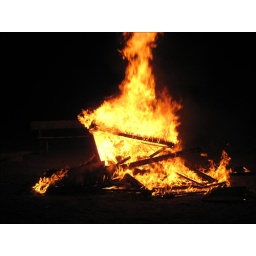
The Trojan horse (and the last of the bar from the British Embassy) disappears in flames, Thursday night party.